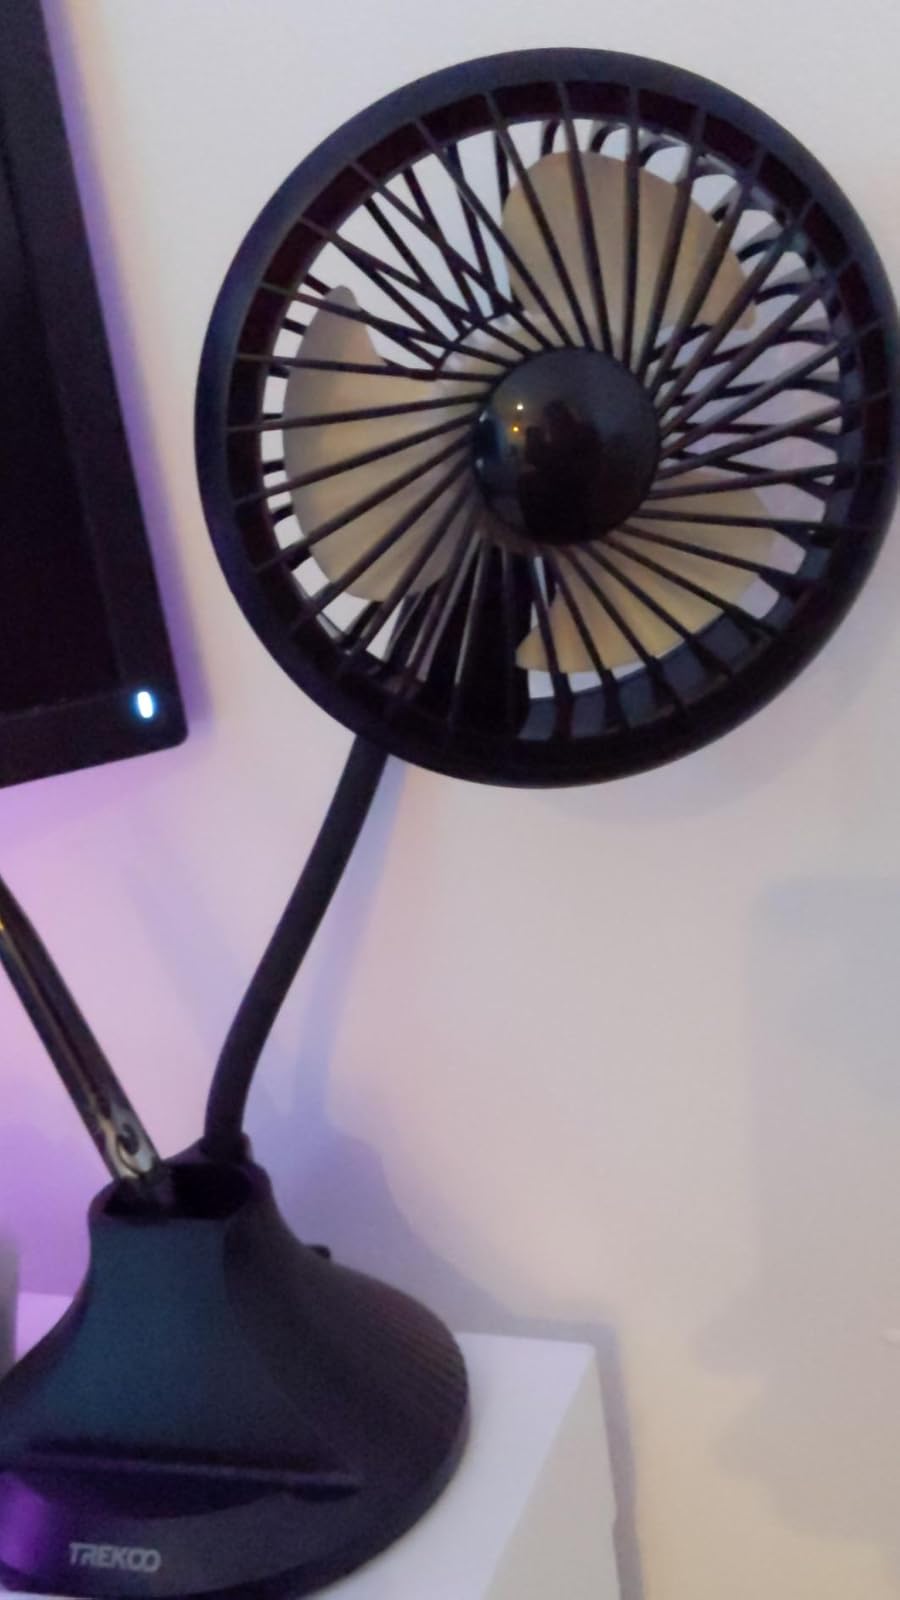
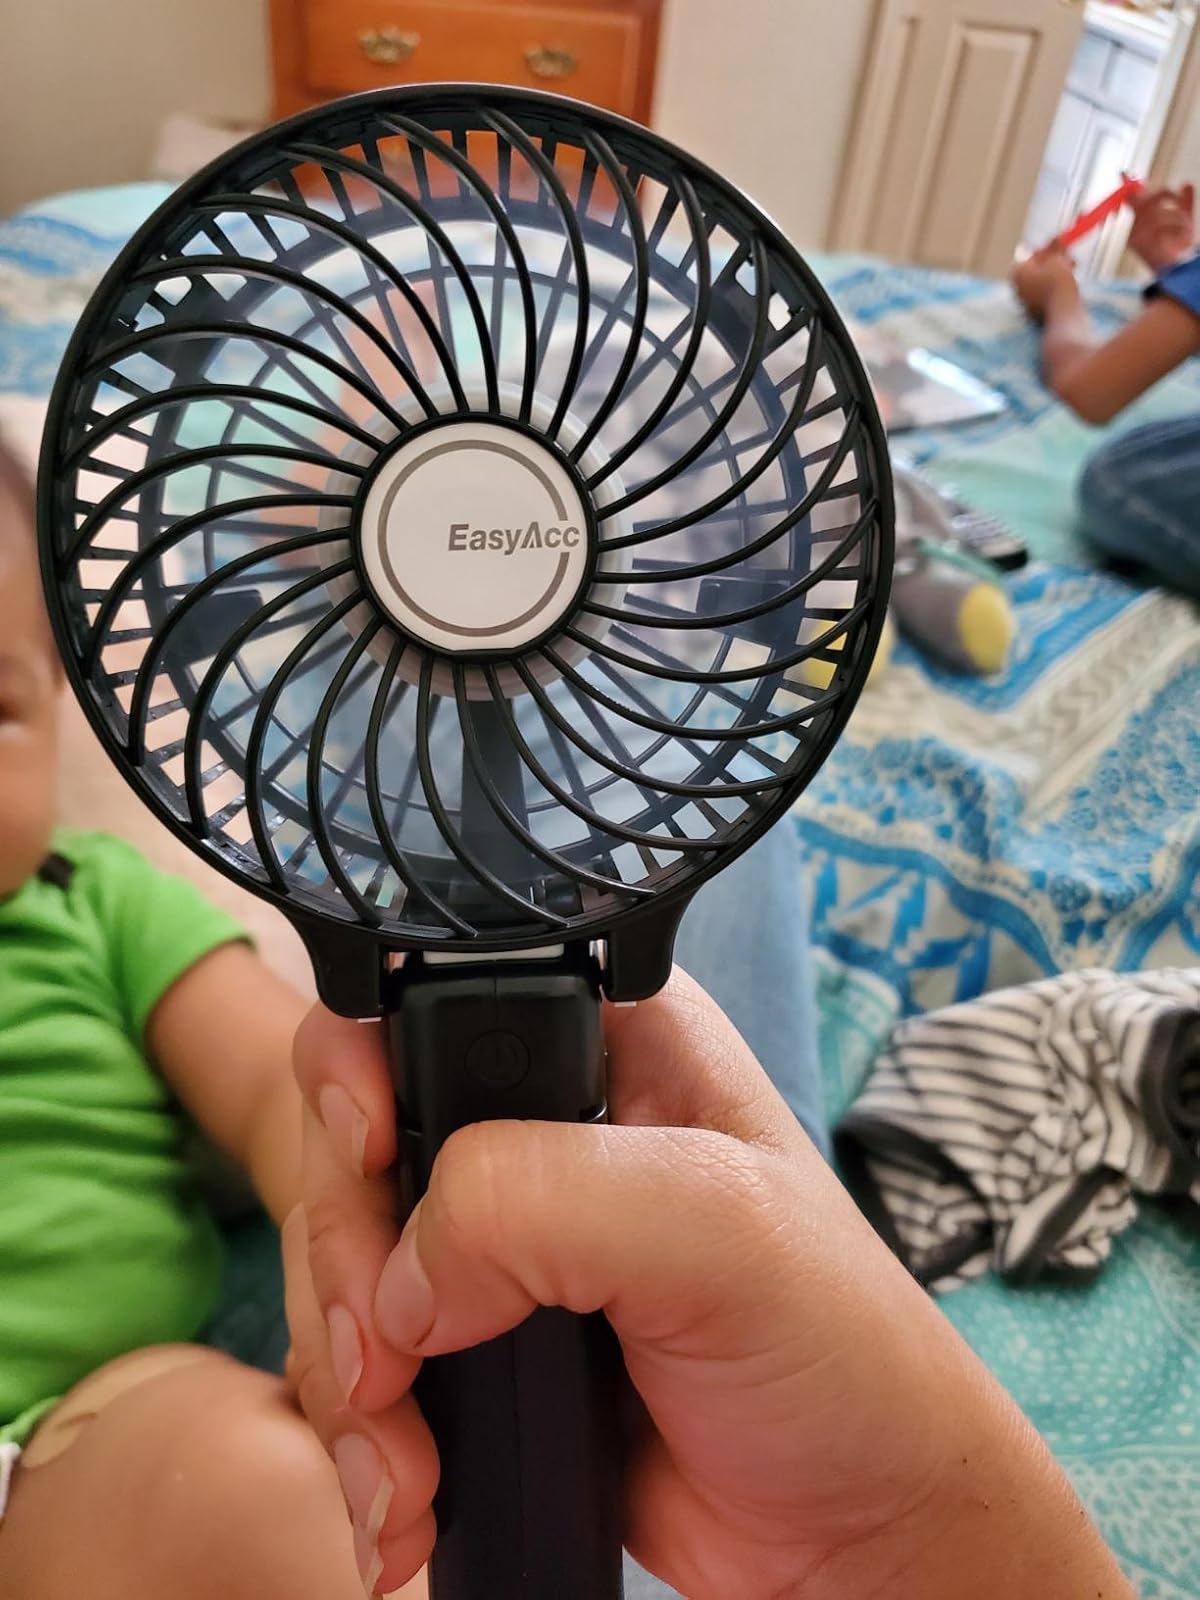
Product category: fan
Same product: no